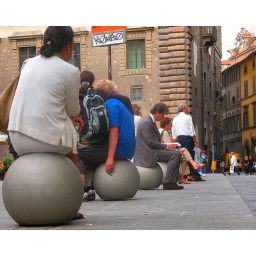
Office workers wait for a bus behind the Uffizzi in Florence and use MEdici balls as seats.